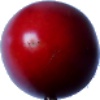
Label: tamarillo